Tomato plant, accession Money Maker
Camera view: bottom (45 deg); turntable rotation: 300 degrees
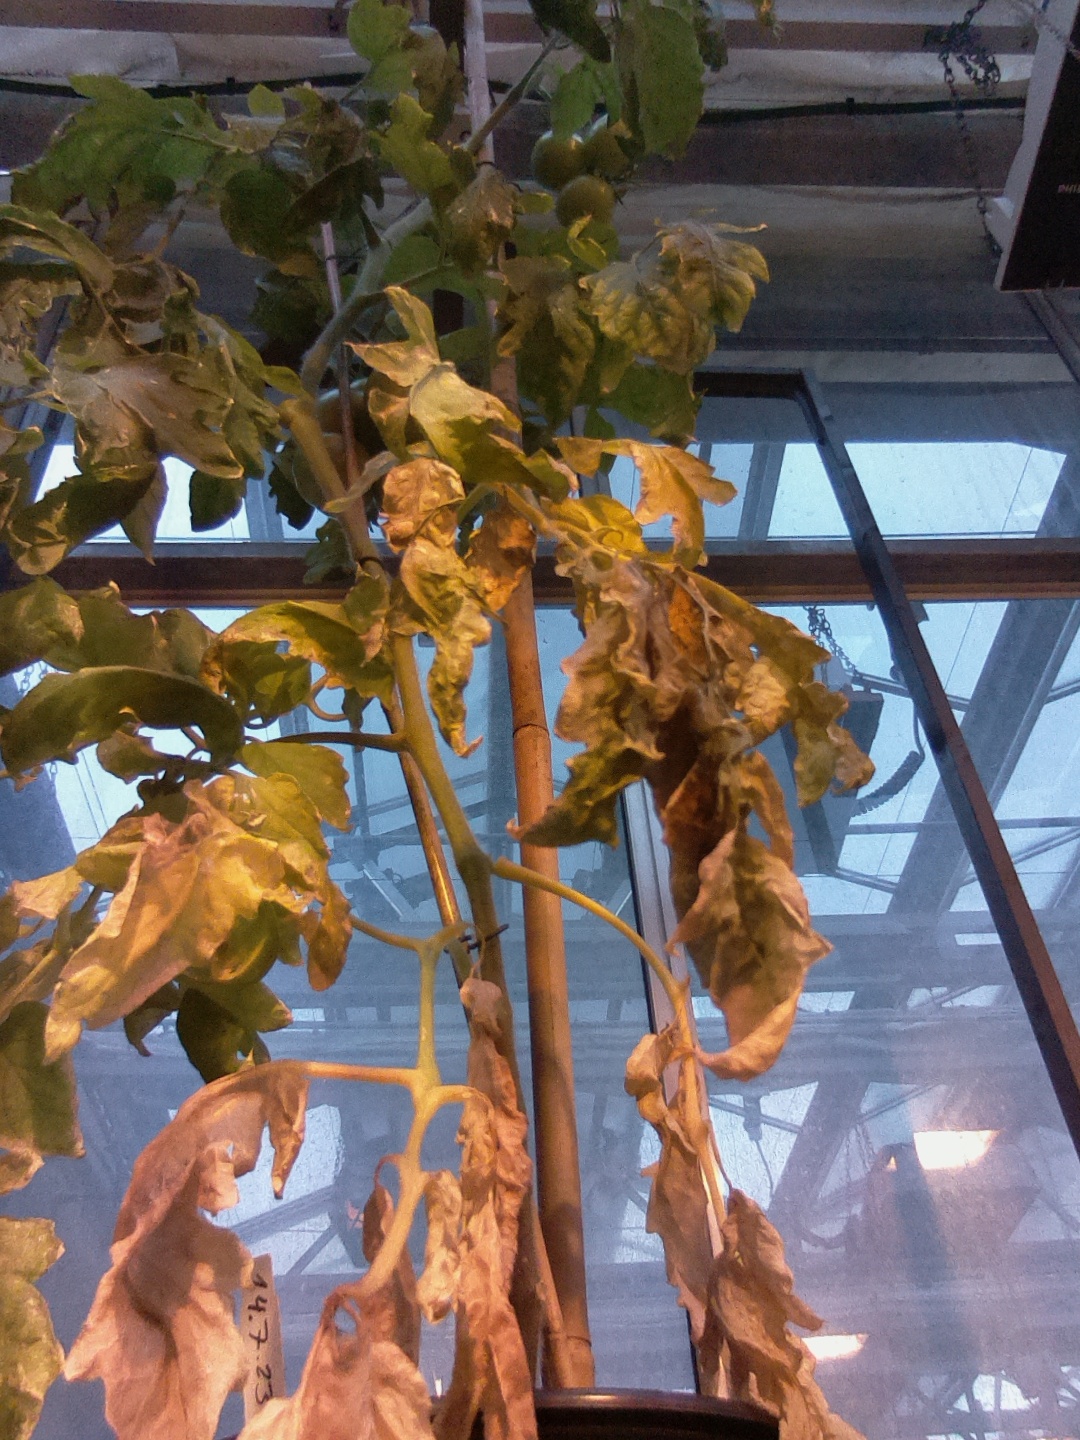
BBCH growth stage 79: 90% -100% of final fruit size